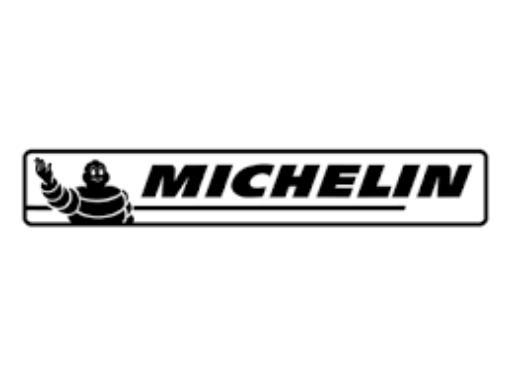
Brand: michelin
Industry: Others